Erasmo Janer Gironella

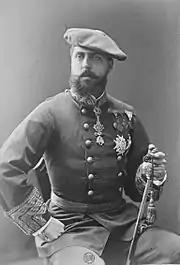
Don Carlos

In 1895 Janer was officially confirmed by de Cerralbo as vice-president of the Catalan Carlist organization, yet he still remained in the shadow of Llauder. He was barely mentioned when new party círculos in the region were being opened, typically noted when presiding over official banquets or entertaining royal Carlist figures, e.g. the second wife of the claimant Berthe do Rohan, who visited Barcelona in 1896. Though historiographic studies either on Catalan or nationwide Carlism of the 1890s barely mention his name, de Cerralbo was apparently satisfied with Janer's contribution to the cause; Jefe Delegado addressed him with effusive letters of gratitude and thanked him for electoral efforts; press of the era provides little evidence of such support. Actually, it seems that in the late 1890s the Catalan Carlism was vibrant yet increasingly leaderless and disorganized. Since 1898 due to his poor health Llauder's leadership became largely theoretical, while the movement was plagued by personal squabbles, emerging social radicalism, urban pistolerismo, Catalanist sympathies and insurrectional currents. None of the sources consulted mentions Janer when discussing the local . The press noted that in the very first years of the 20th century the Catalan Carlism was led by 3 competitive juntas: 1) the old one headed by Llauder, 2) the new one appointed by recently nominated Jefe Delegado Matiás Barrio and headed by Duque de Solferino, and 3) the one associated with , headed by Janer; this claim is not confirmed by other sources. Following the death of Llauder and despite rumors pointing to Solferino, following Janer's visit to Don Carlos' residence in Venice in 1902 the claimant nominated him the new Catalan leader.